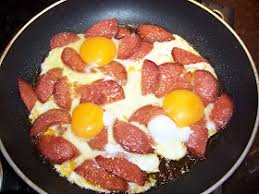
Label: eggs_with_sausage